Charles-Louis Du Pin

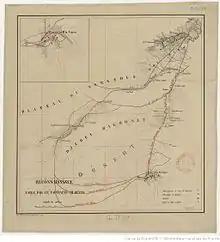
Map of the Algerian desert drawn by Du Pin

Du Pin obtained a baccalauréat in letters at the age of 17 and was sent to Paris to prepare himself to enter the competition of the École Polytechnique. He left the same school in 1836 with the rank of second lieutenant. Then he completed his training with a course at the Royal Staff Corps Demonstration School ("école d'application du Corps royal d'état-major") from January 1, 1837. On January 23, 1839, he became lieutenant of the Staff Corps.